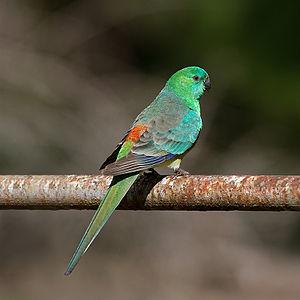
Ceci est une liste des oiseaux endémiques ou quasi-endémiques d'Australie.